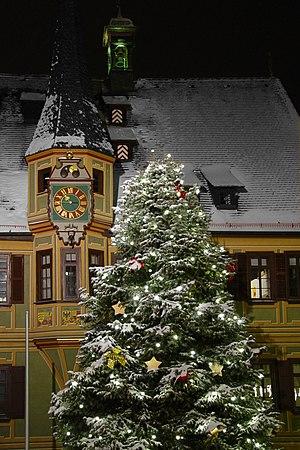
Horloge astronomique de la mairie de Bietigheim-Bissingen Italiano: Orologio astronomico del municipio di Bietigheim-Bissingen Русский: Астрономические часы на ратуше в Битигхайм-Биссинген